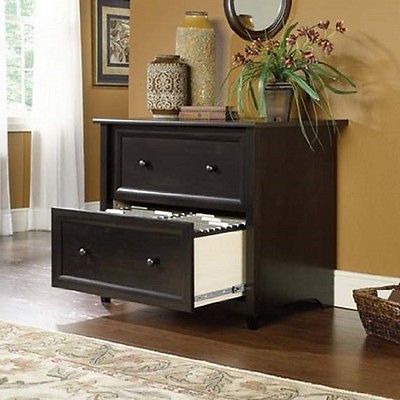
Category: cabinet